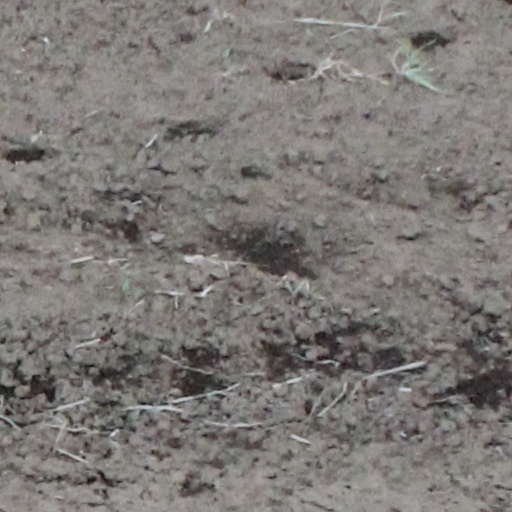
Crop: wheat